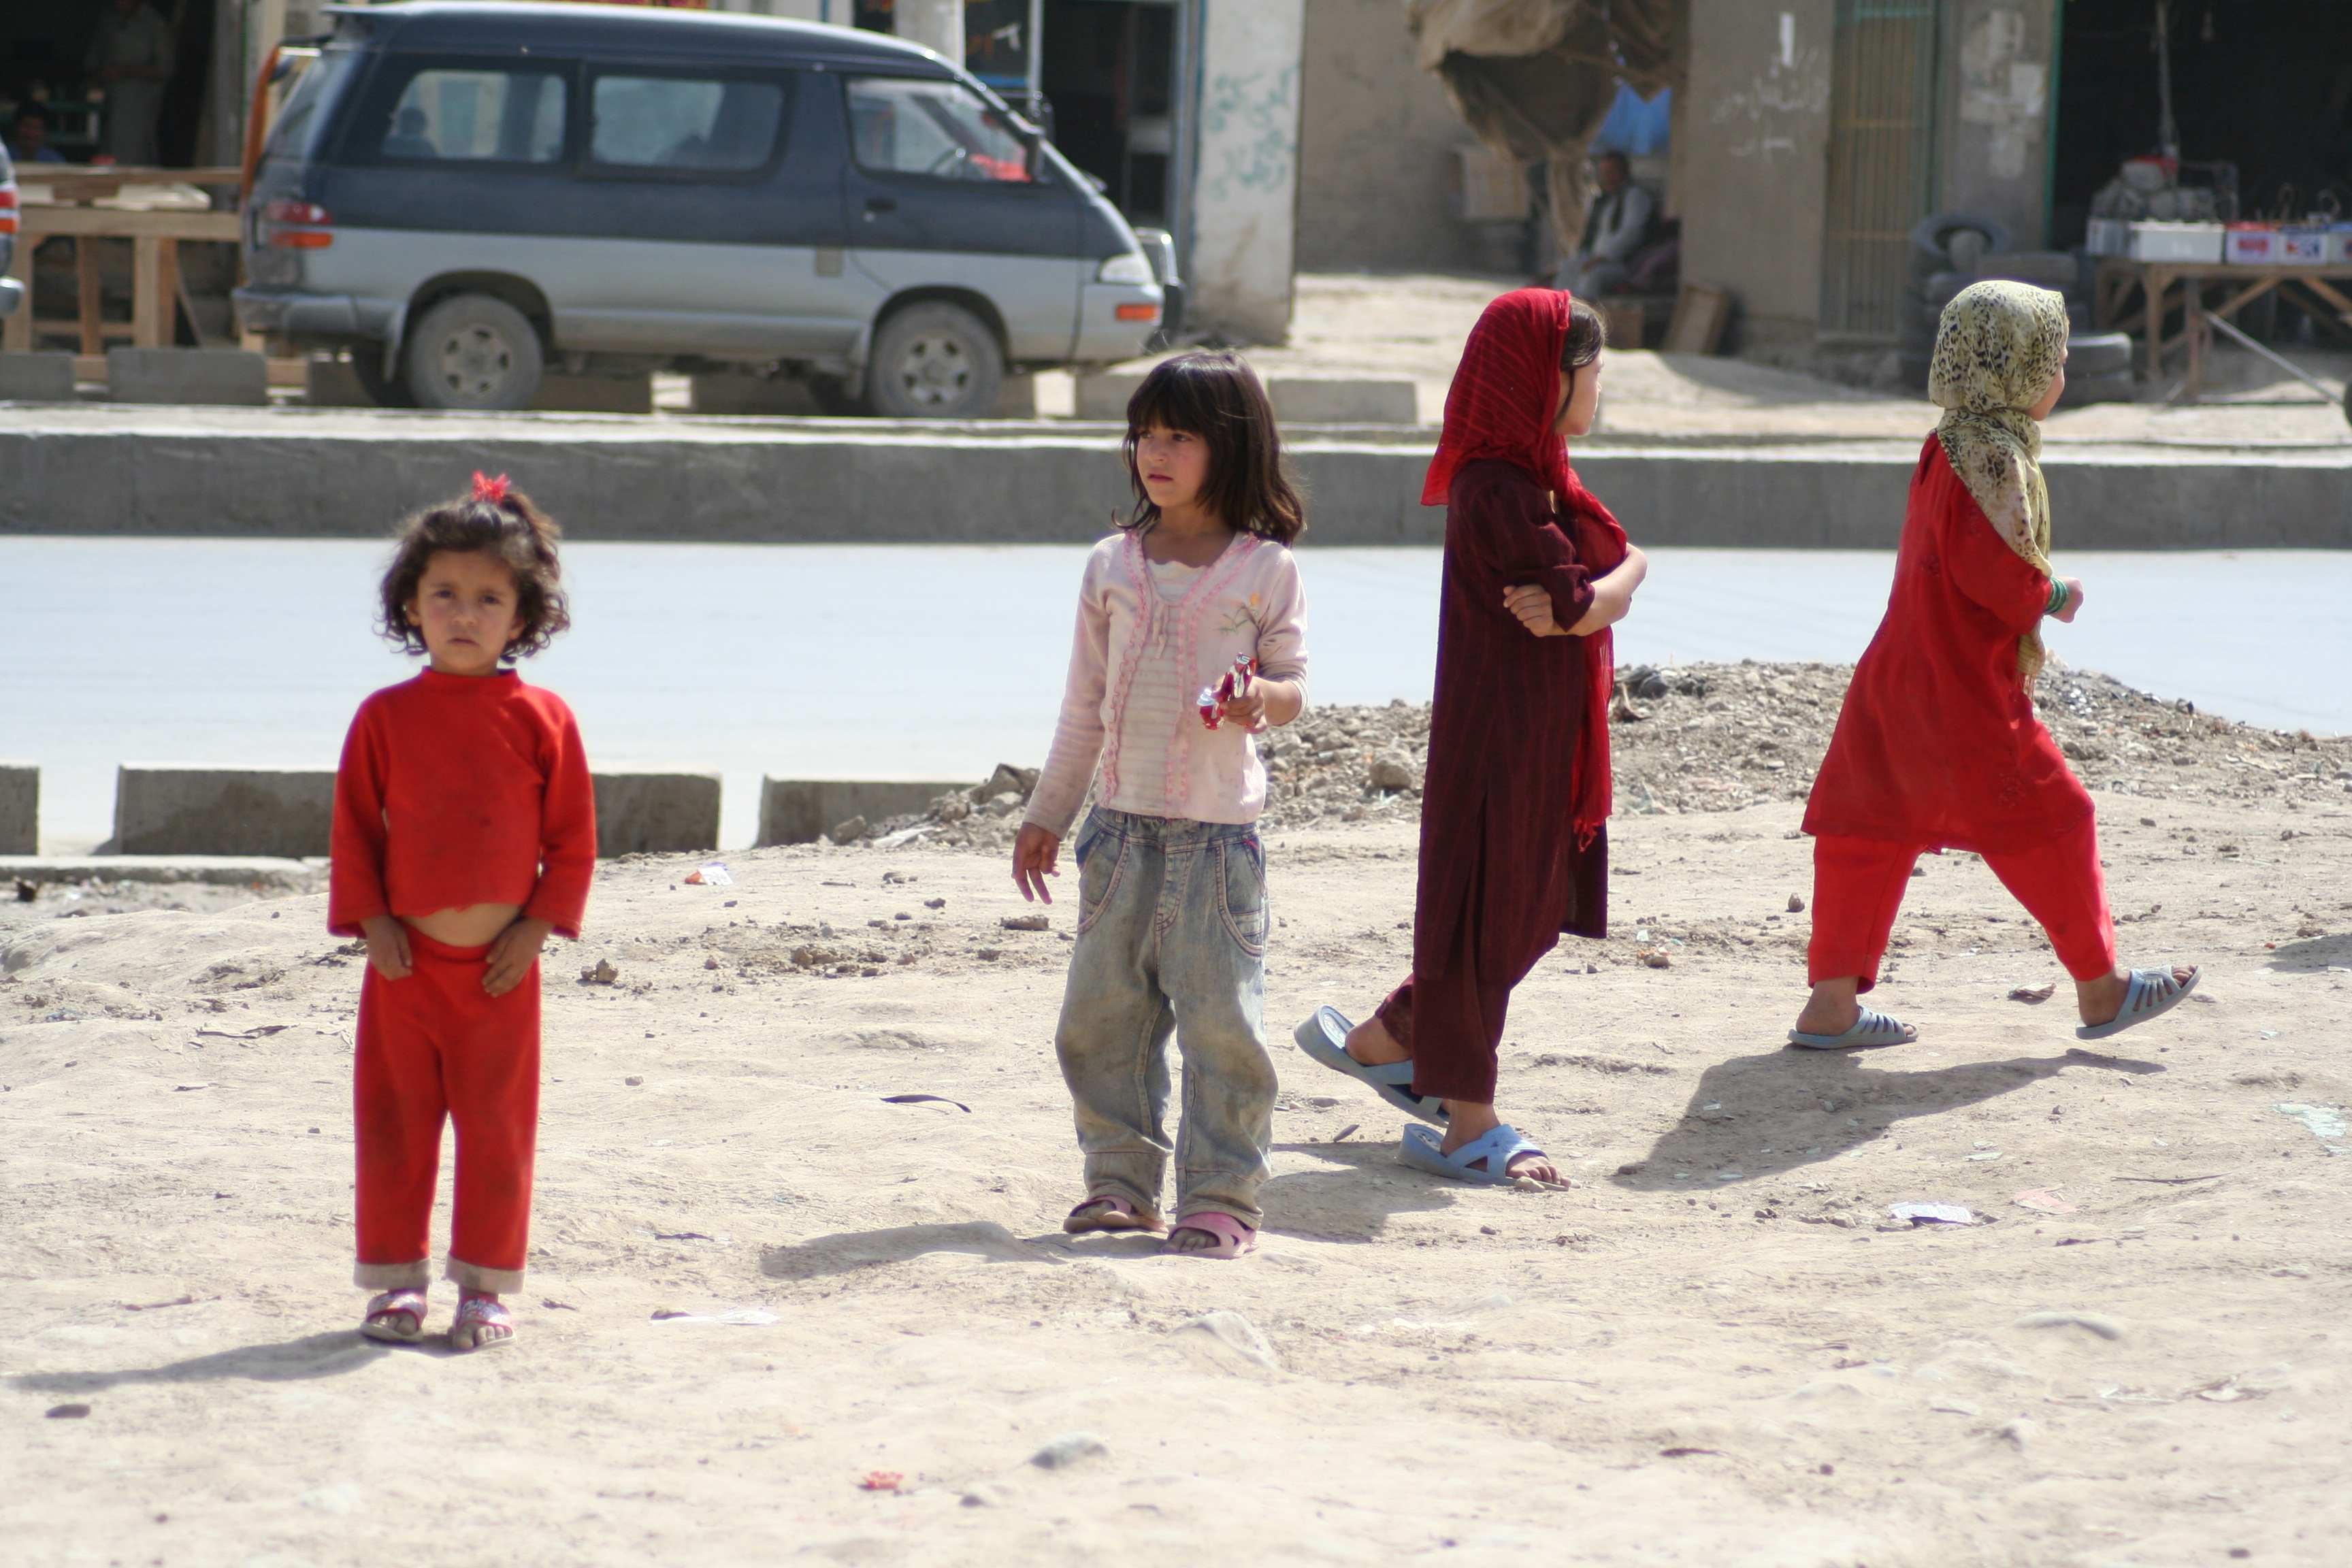
walking, people, red, child, orphan, outside, kids, girls, children, poverty, afghan, poor, hunger, orphanage